The Scarlet City

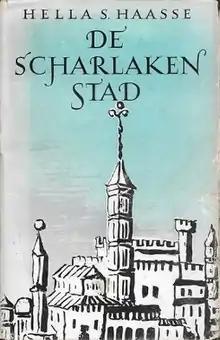
First edition (Dutch)

The Scarlet City is a 1952 historical fiction novel written by Hella S. Haasse and originally published as De scharlaken stad. The novel was translated into English in 1990.